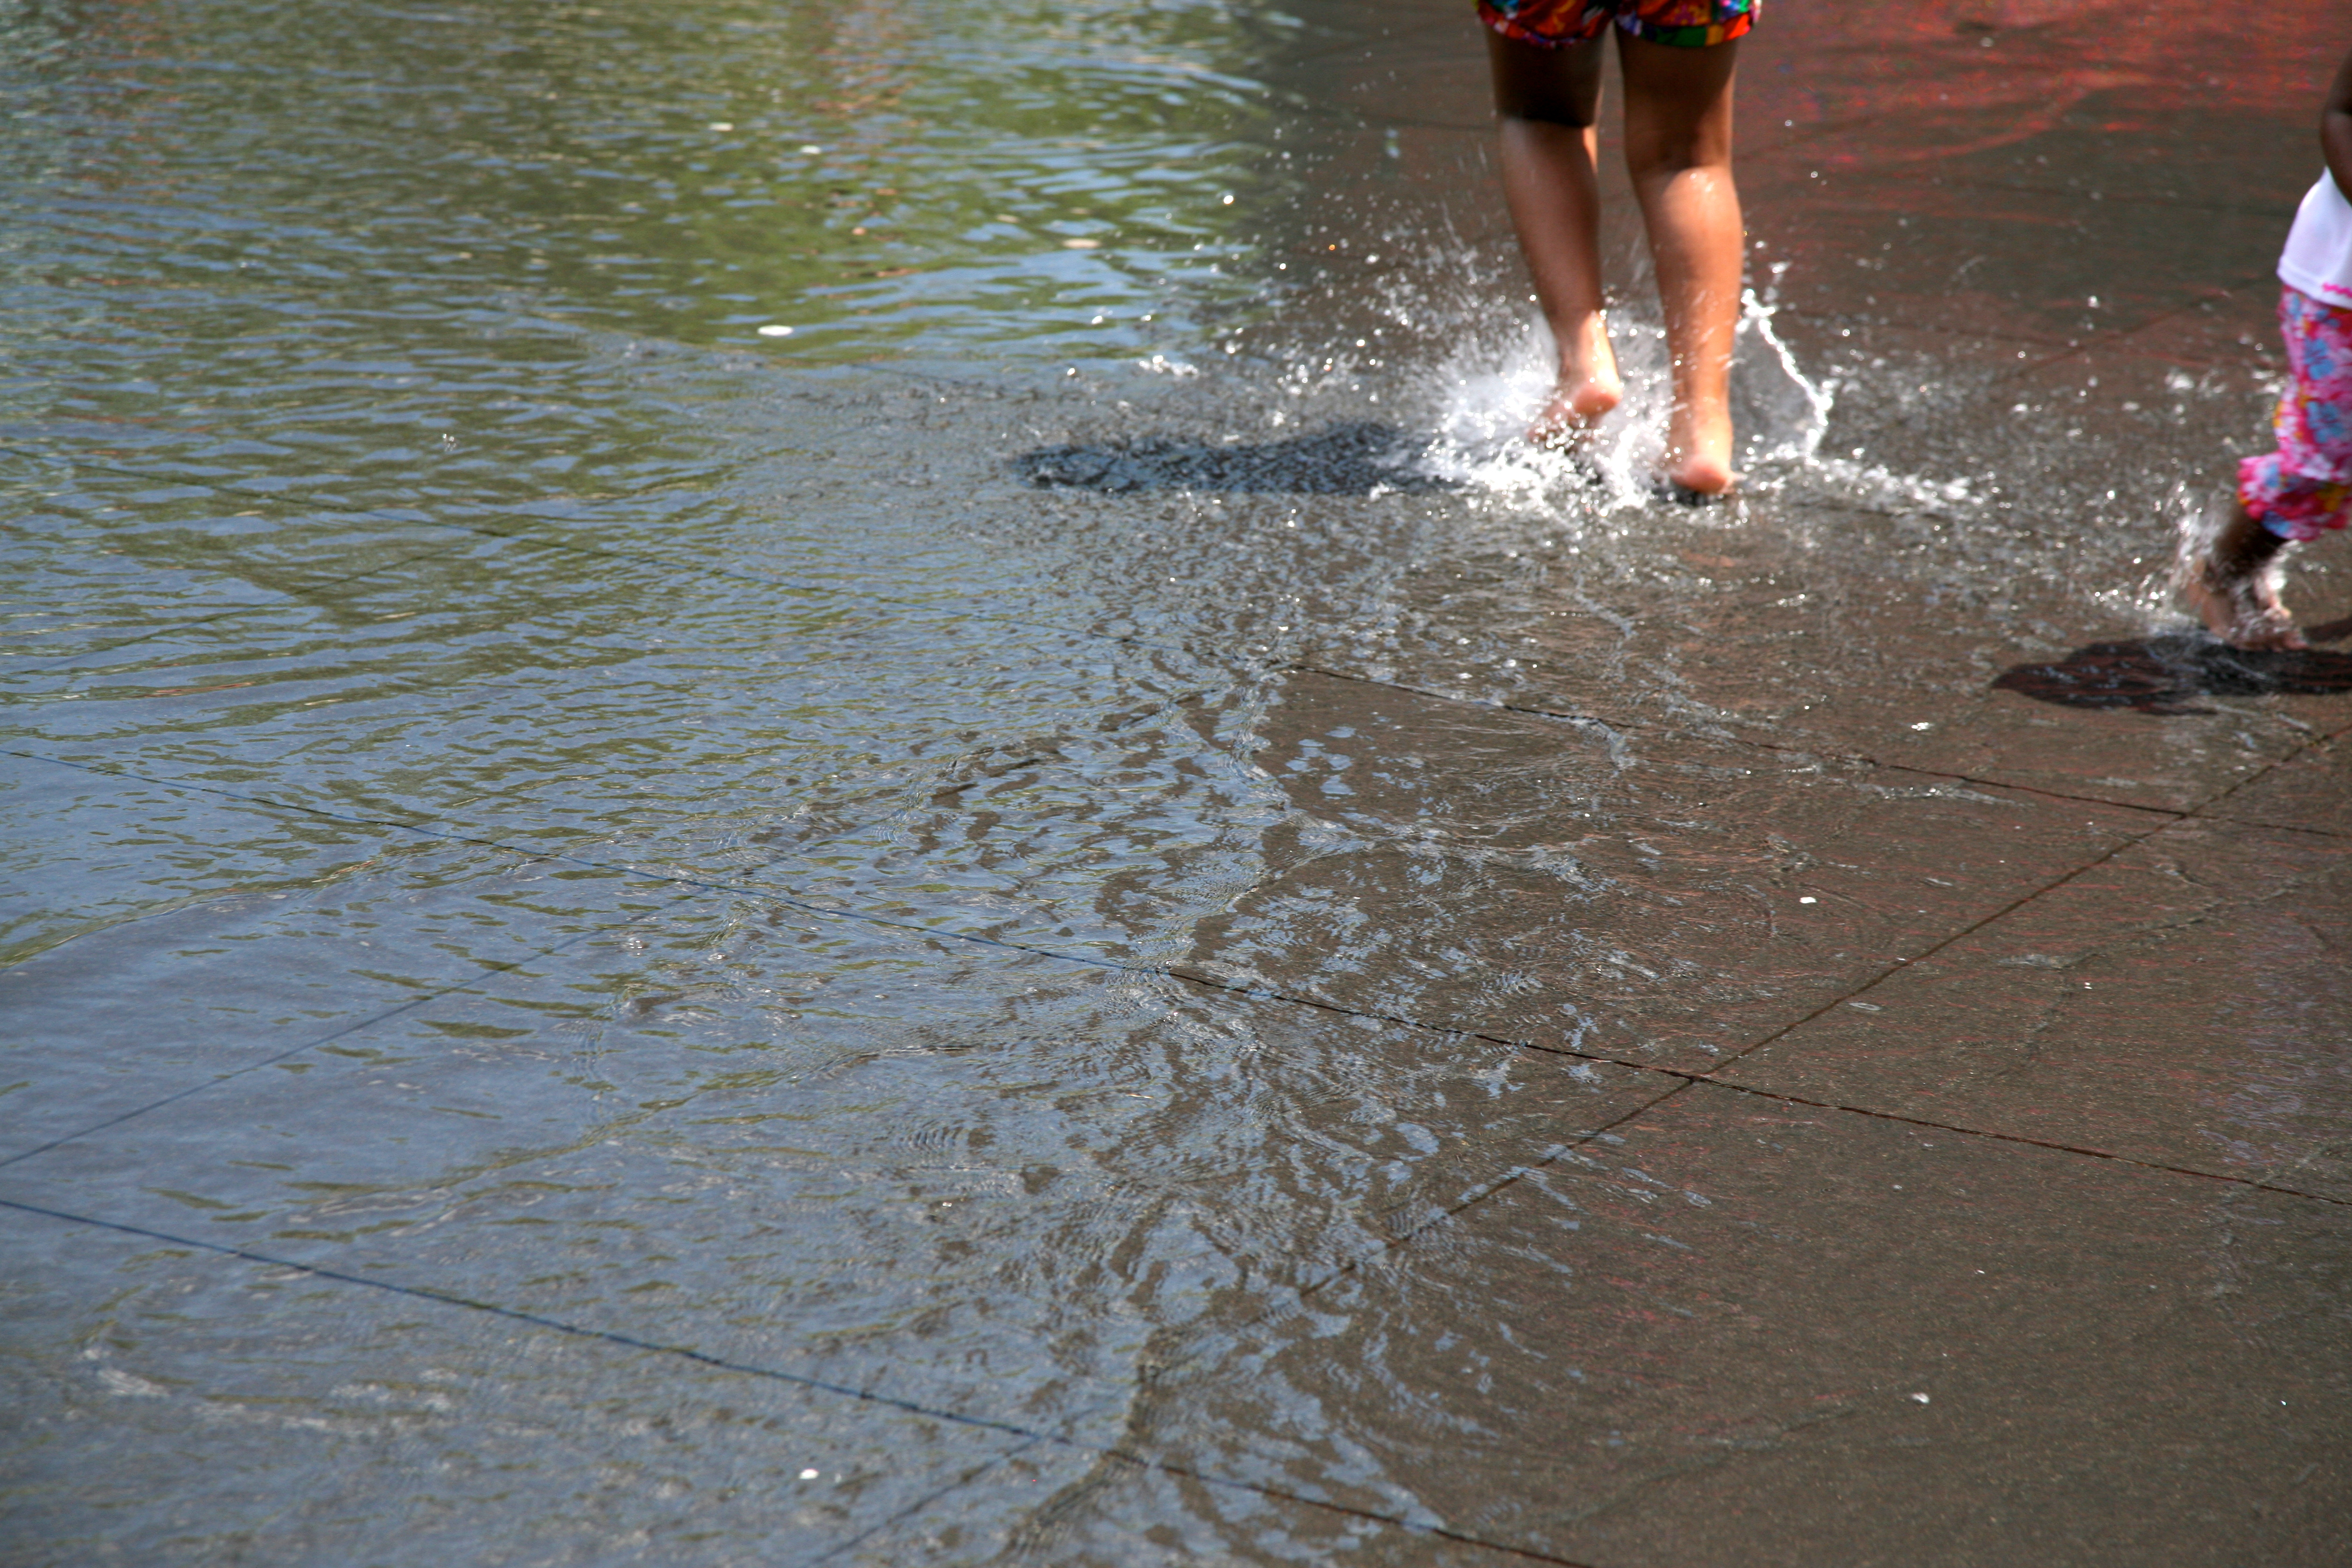
water, sand, rain, mud, puddle, canon, park, child, chicago, children, illinois, eau, fontaine, fountain, joy, urbanlandscape, nino, enfants, kind, millennium, canon5d, joie, millenniumpark, clats, crownfountain, waterplay, jaumeplensa, human action